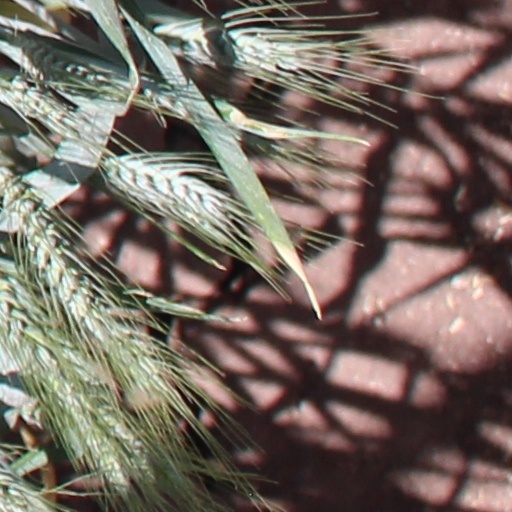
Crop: wheat